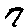
Label: 7